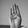
ASL letter: B